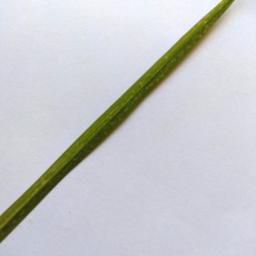
Label: Rice___Healthy